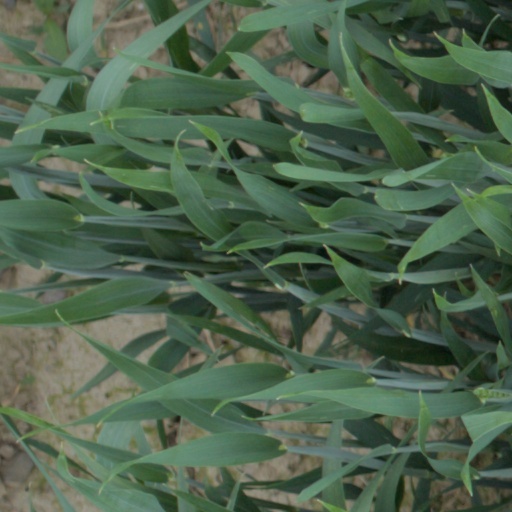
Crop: wheat